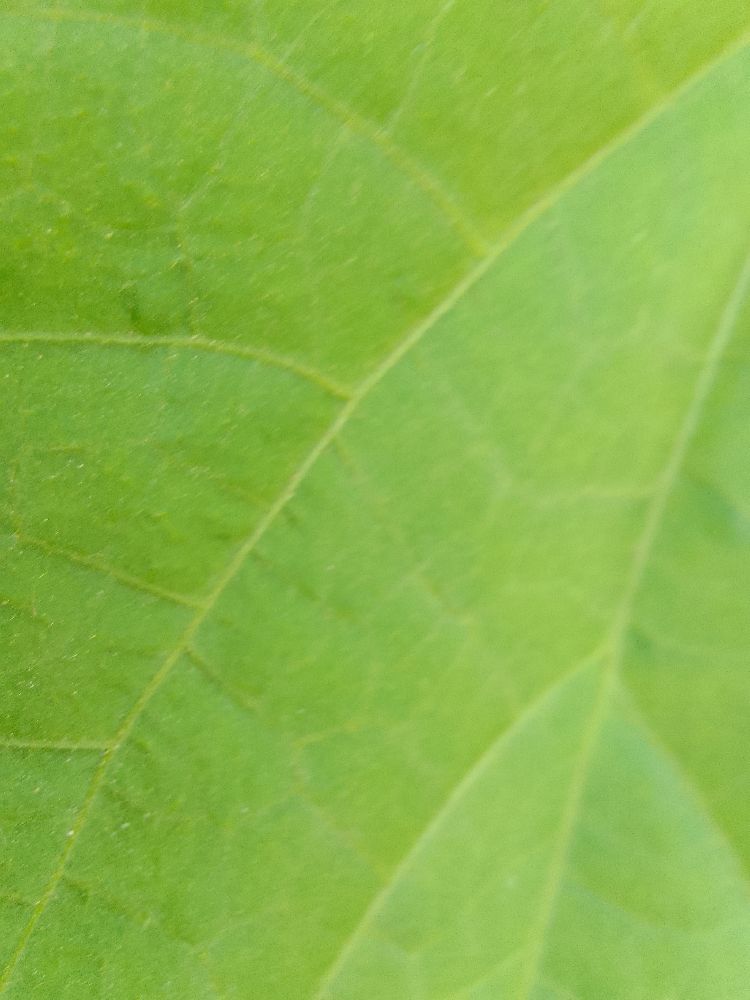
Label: healthy